Northern Shaanxi

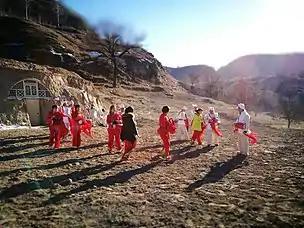
Traditional waist drum dancers from Ansai District

Shaanbei, referring to the northern portion of Shaanxi, includes the prefecture-level cities of Yulin and Yan'an. The region's physical geography is largely characterized by the presence of the Loess Plateau. Shaanbei is located in the northern edge of the Loess Plateau with a general elevation range of , occupying approximately 45% of the total area of Shaanxi. Elevation tends to increase from northwest to southeast. The northern portions degrade into the Ordos Desert, while the southern portions slope up into hills. The Guanzhong region, also in Shaanxi, is located to the south of Shaanbei.